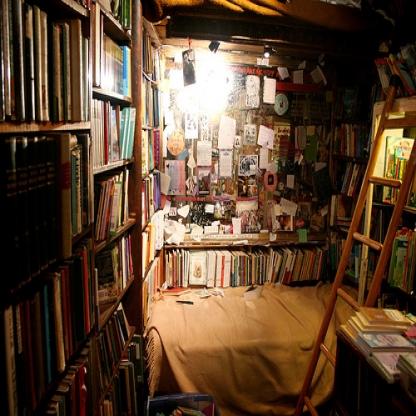
Scene: Indoor